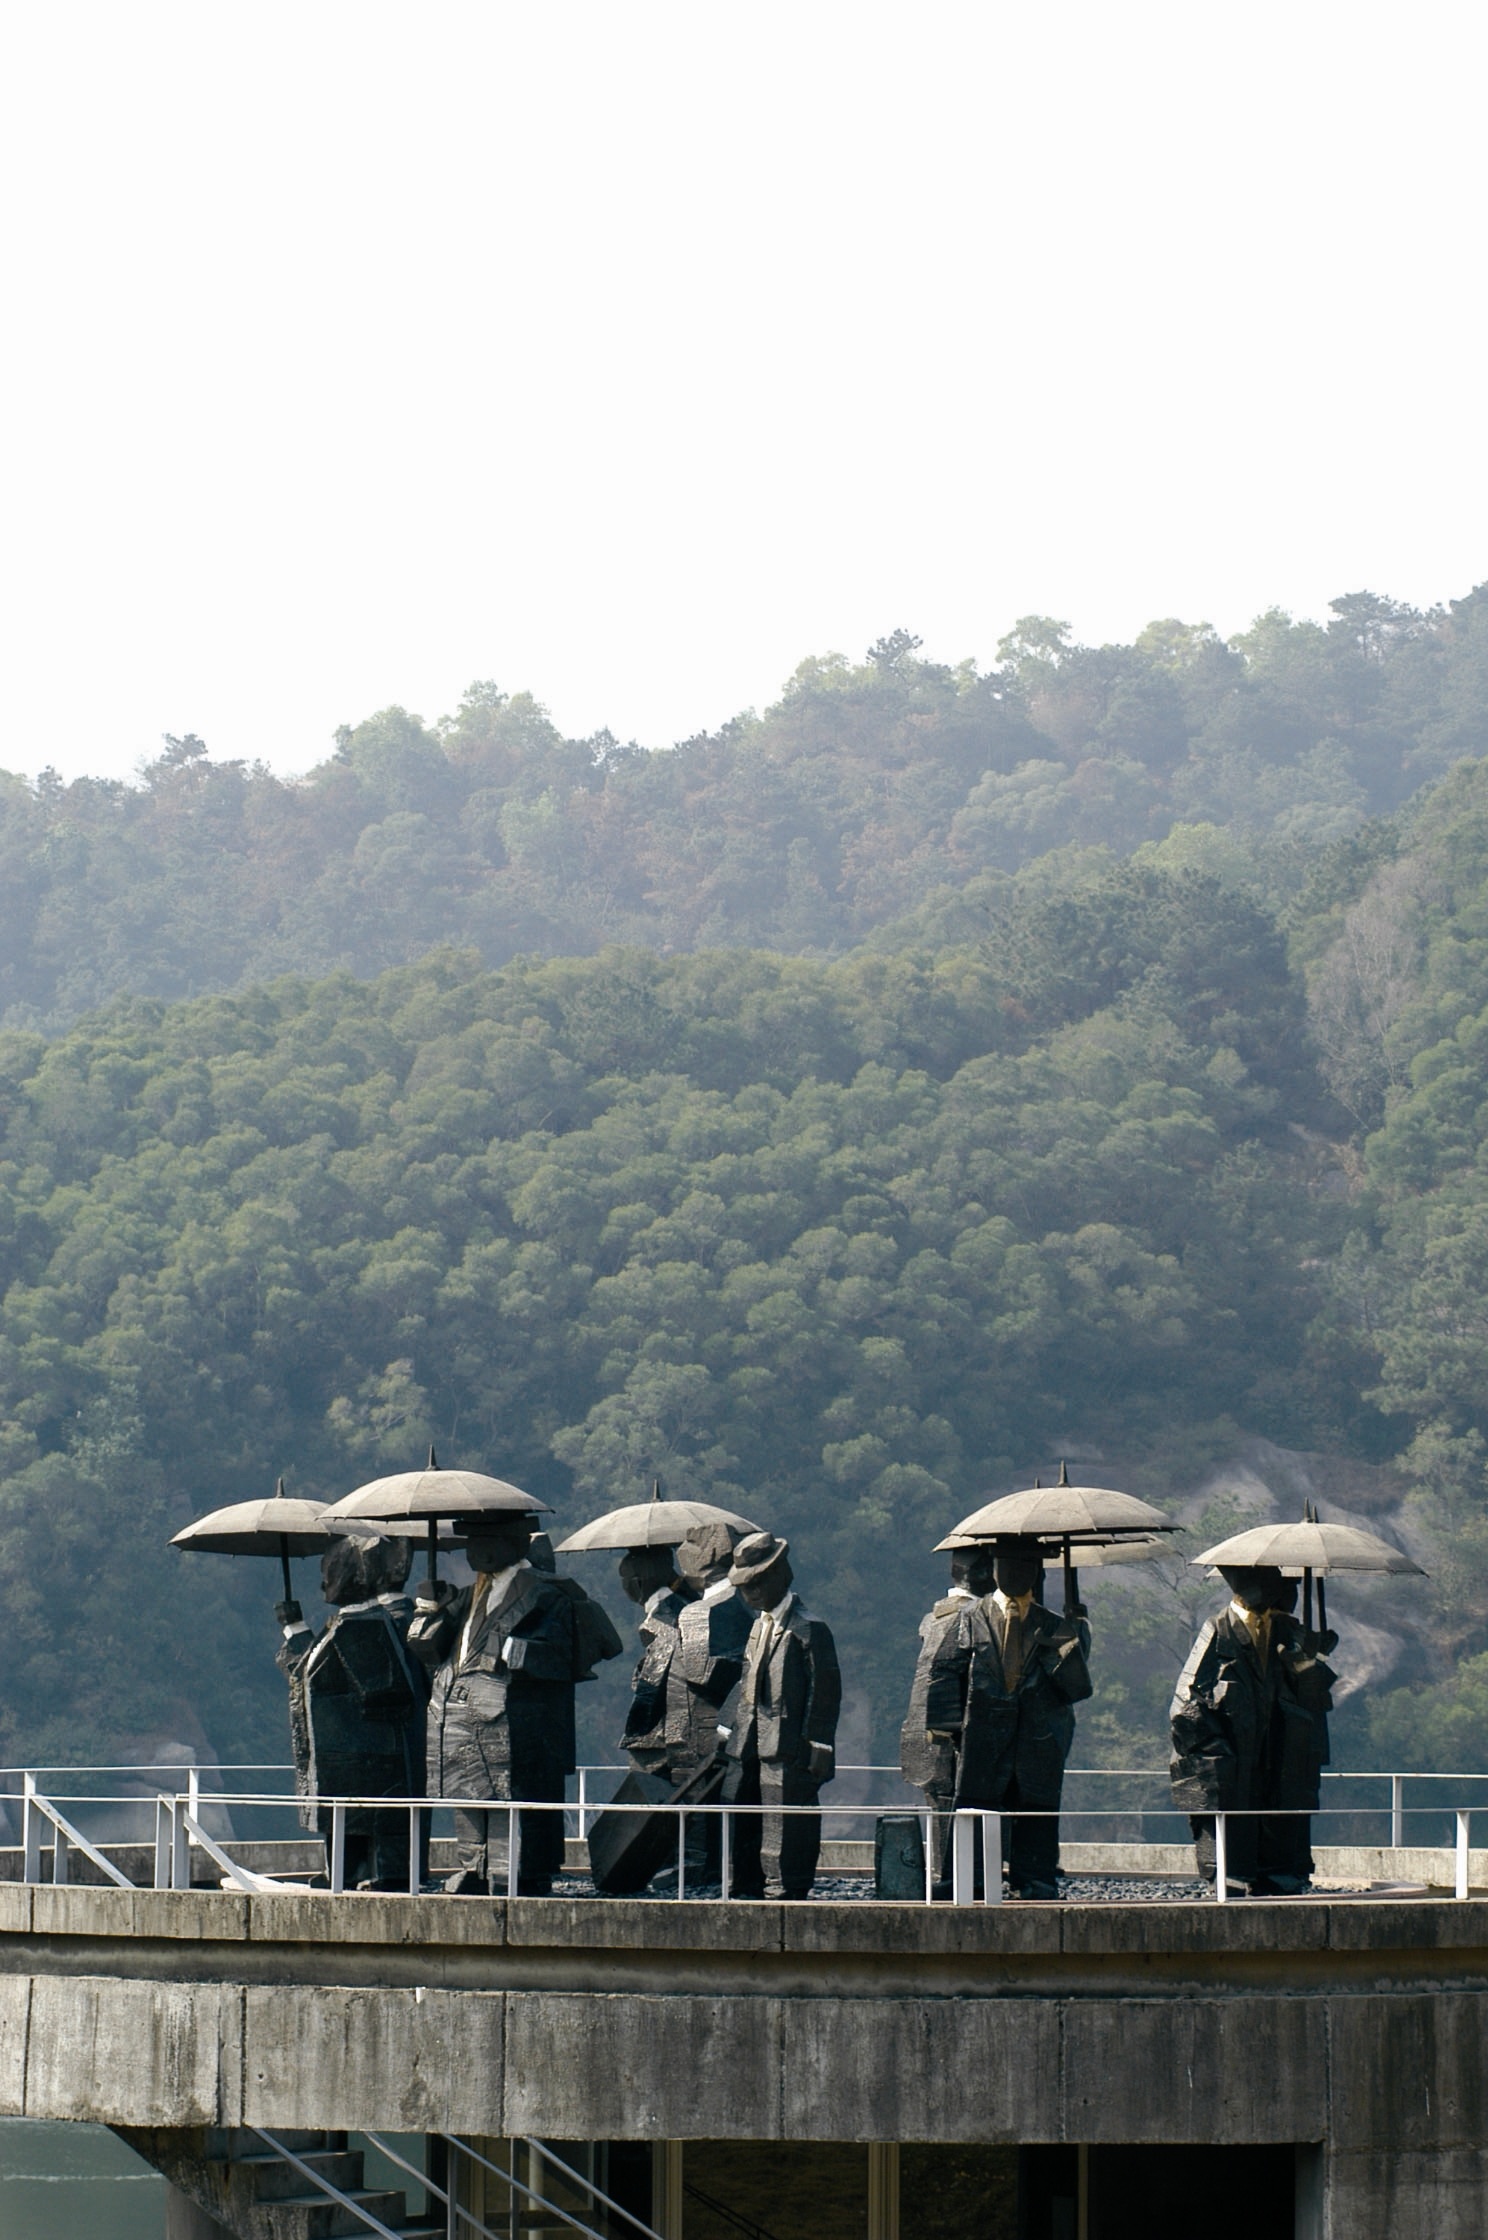
tree, water, sky, vehicle, gentleman, shantou university, ju ming sculpture